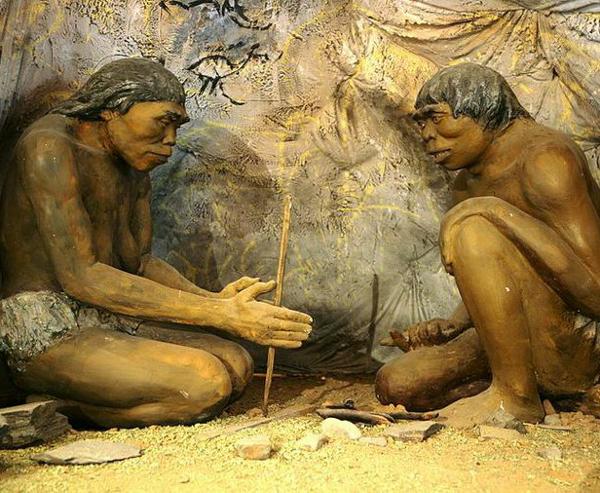
回答: 母ちゃんそれゴボウだよ